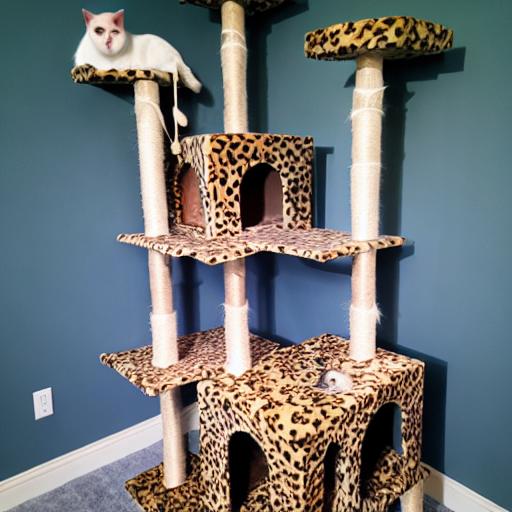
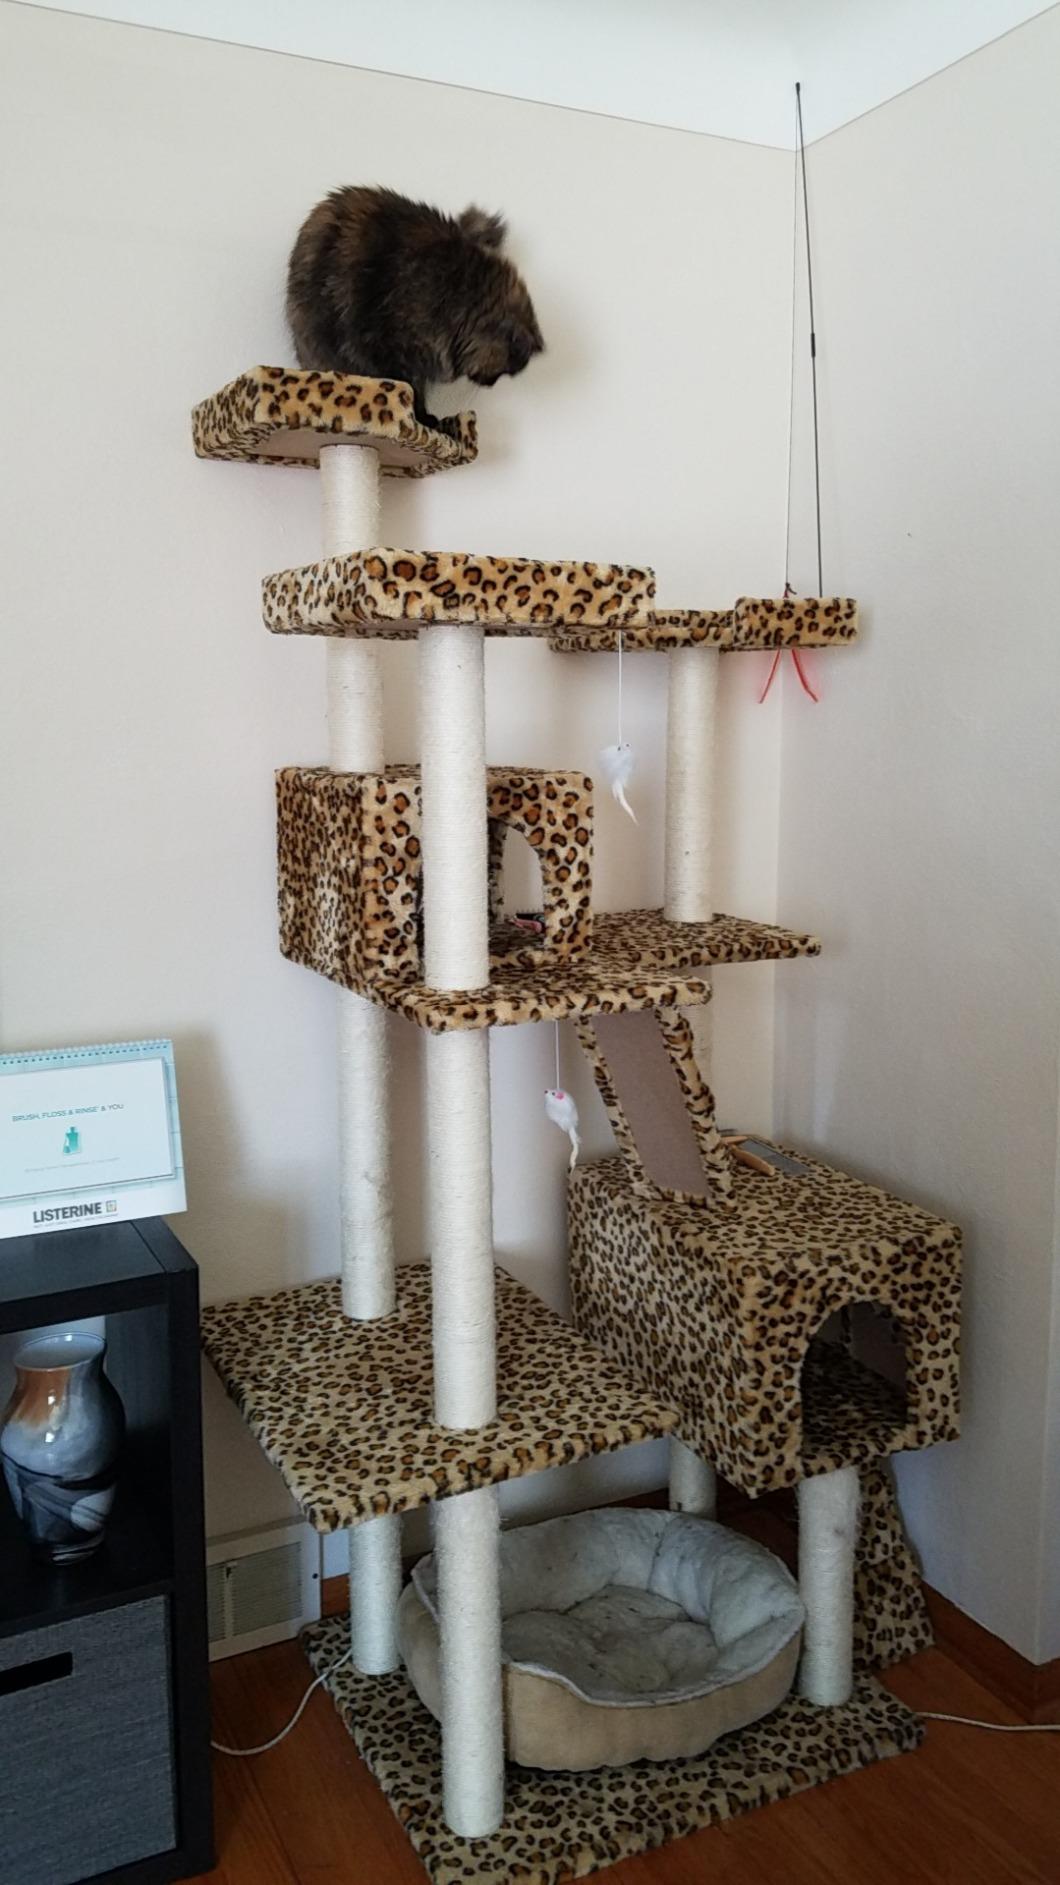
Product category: items_cat tree
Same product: no